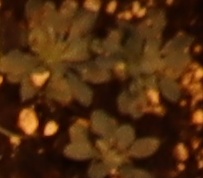
Label: Horseweed